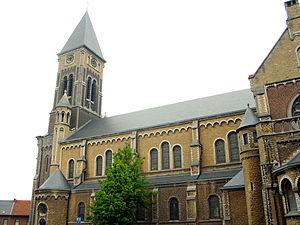
Jemappes (Belgique), l'église Saint-Martin (1863 -architecte J. Van Ysendyck).
Jemappes est une section de la ville belge de Mons située dans la province de Hainaut en Wallonie.